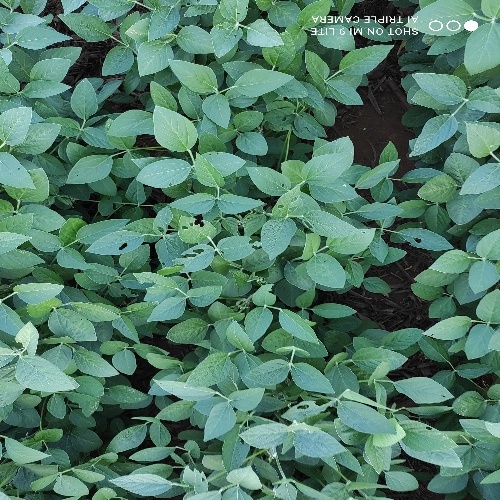
Label: Caterpillar